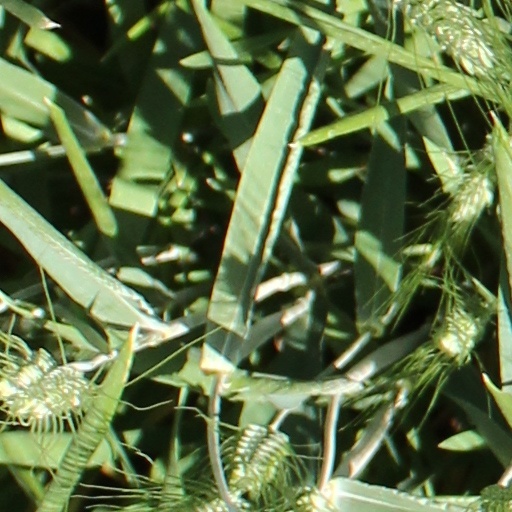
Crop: wheat